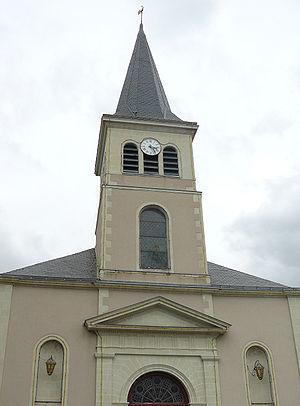
Eglise Saint-Lumine-de-Clisson
La liste des églises de la Loire-Atlantique recense de la manière la plus complète possible les églises, cathédrales et basiliques situées dans le département français de la Loire-Atlantique.
Saint-Lumine-de-Clisson est une commune de l'Ouest de la France, dans le département de la Loire-Atlantique, en région Pays de la Loire.